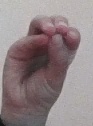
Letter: ha